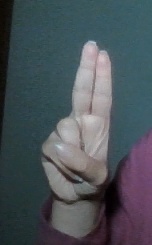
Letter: taa